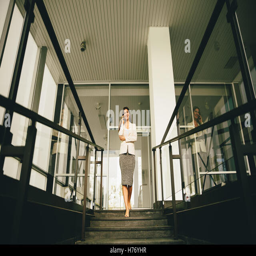
business woman coming down the stairs and talking on cell phone